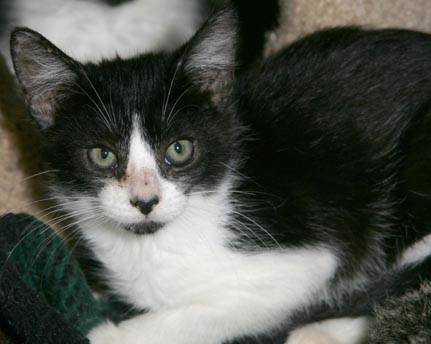
Label: cat